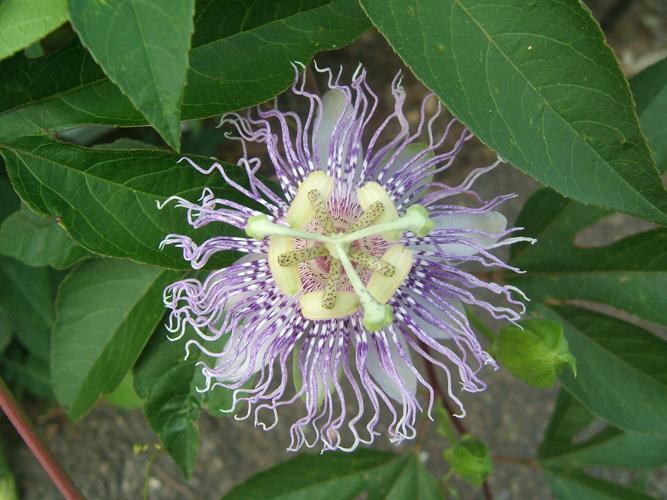
Label: passion flower